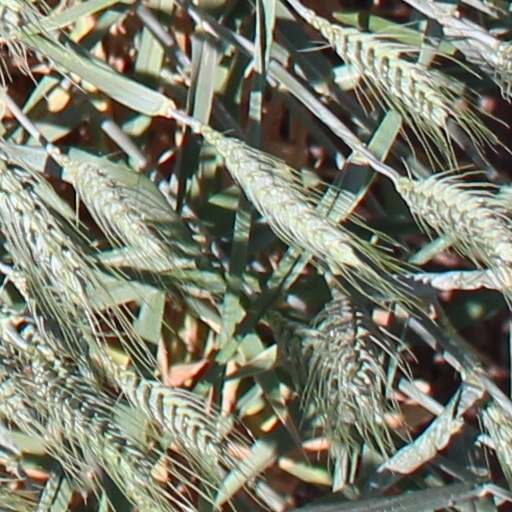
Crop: wheat